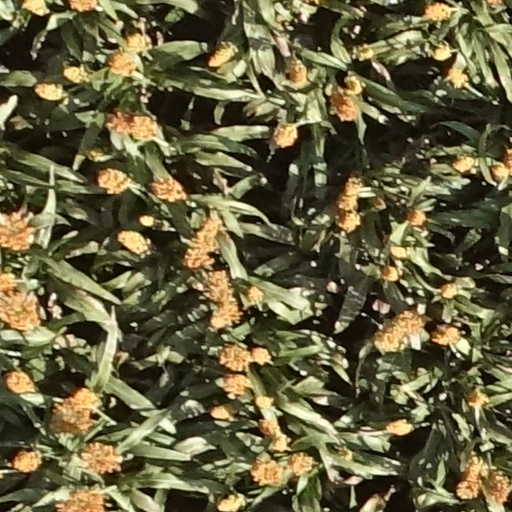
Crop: sorghum